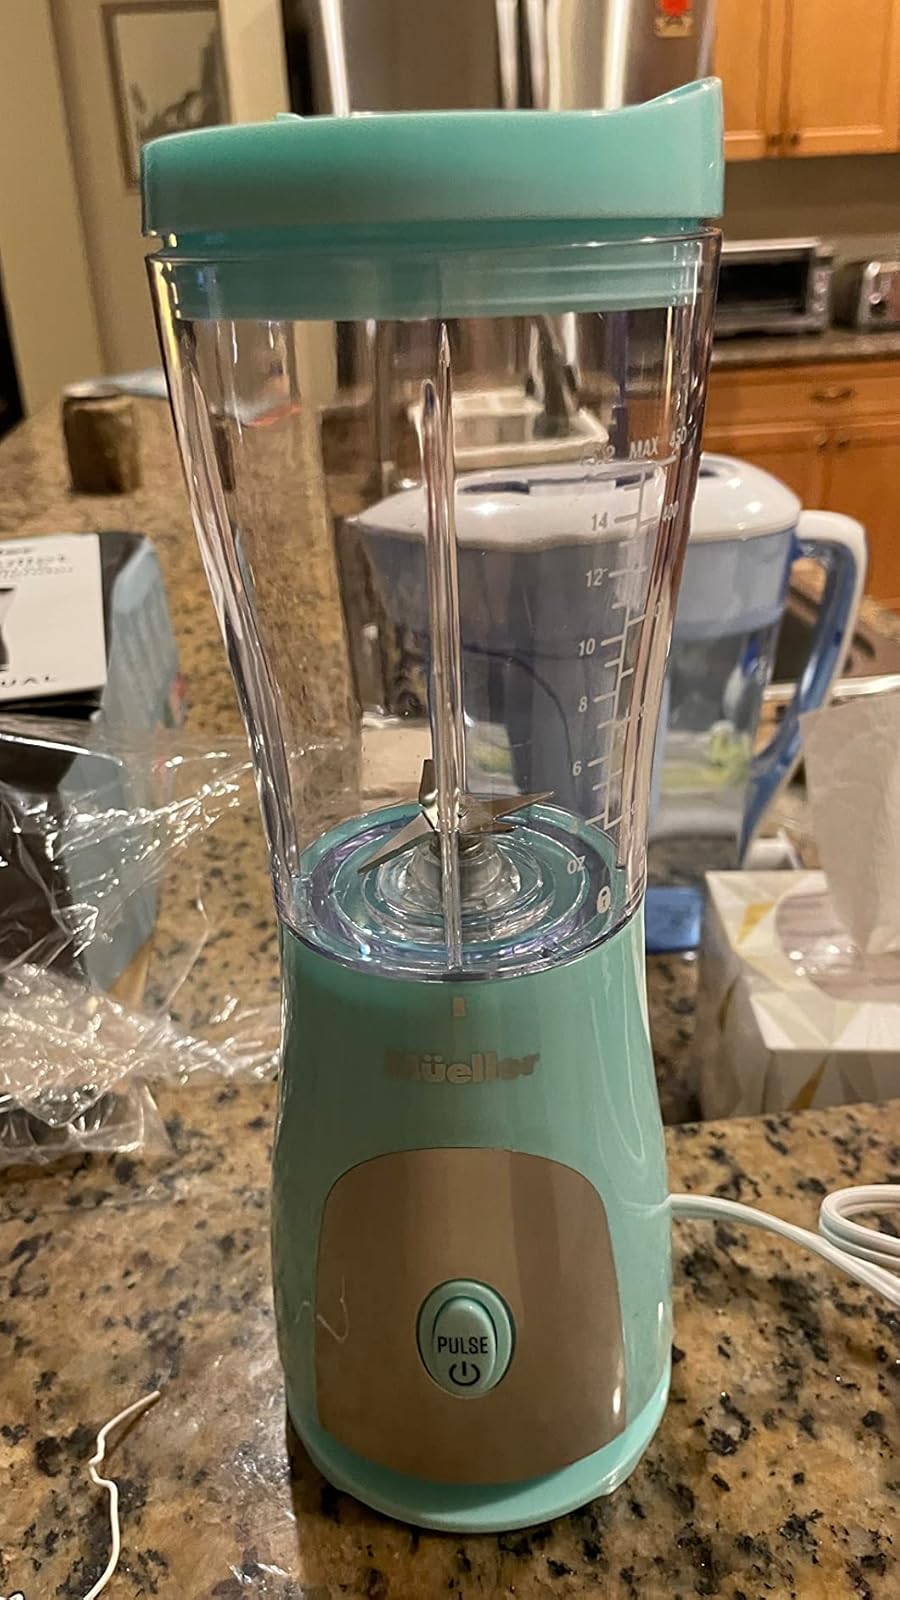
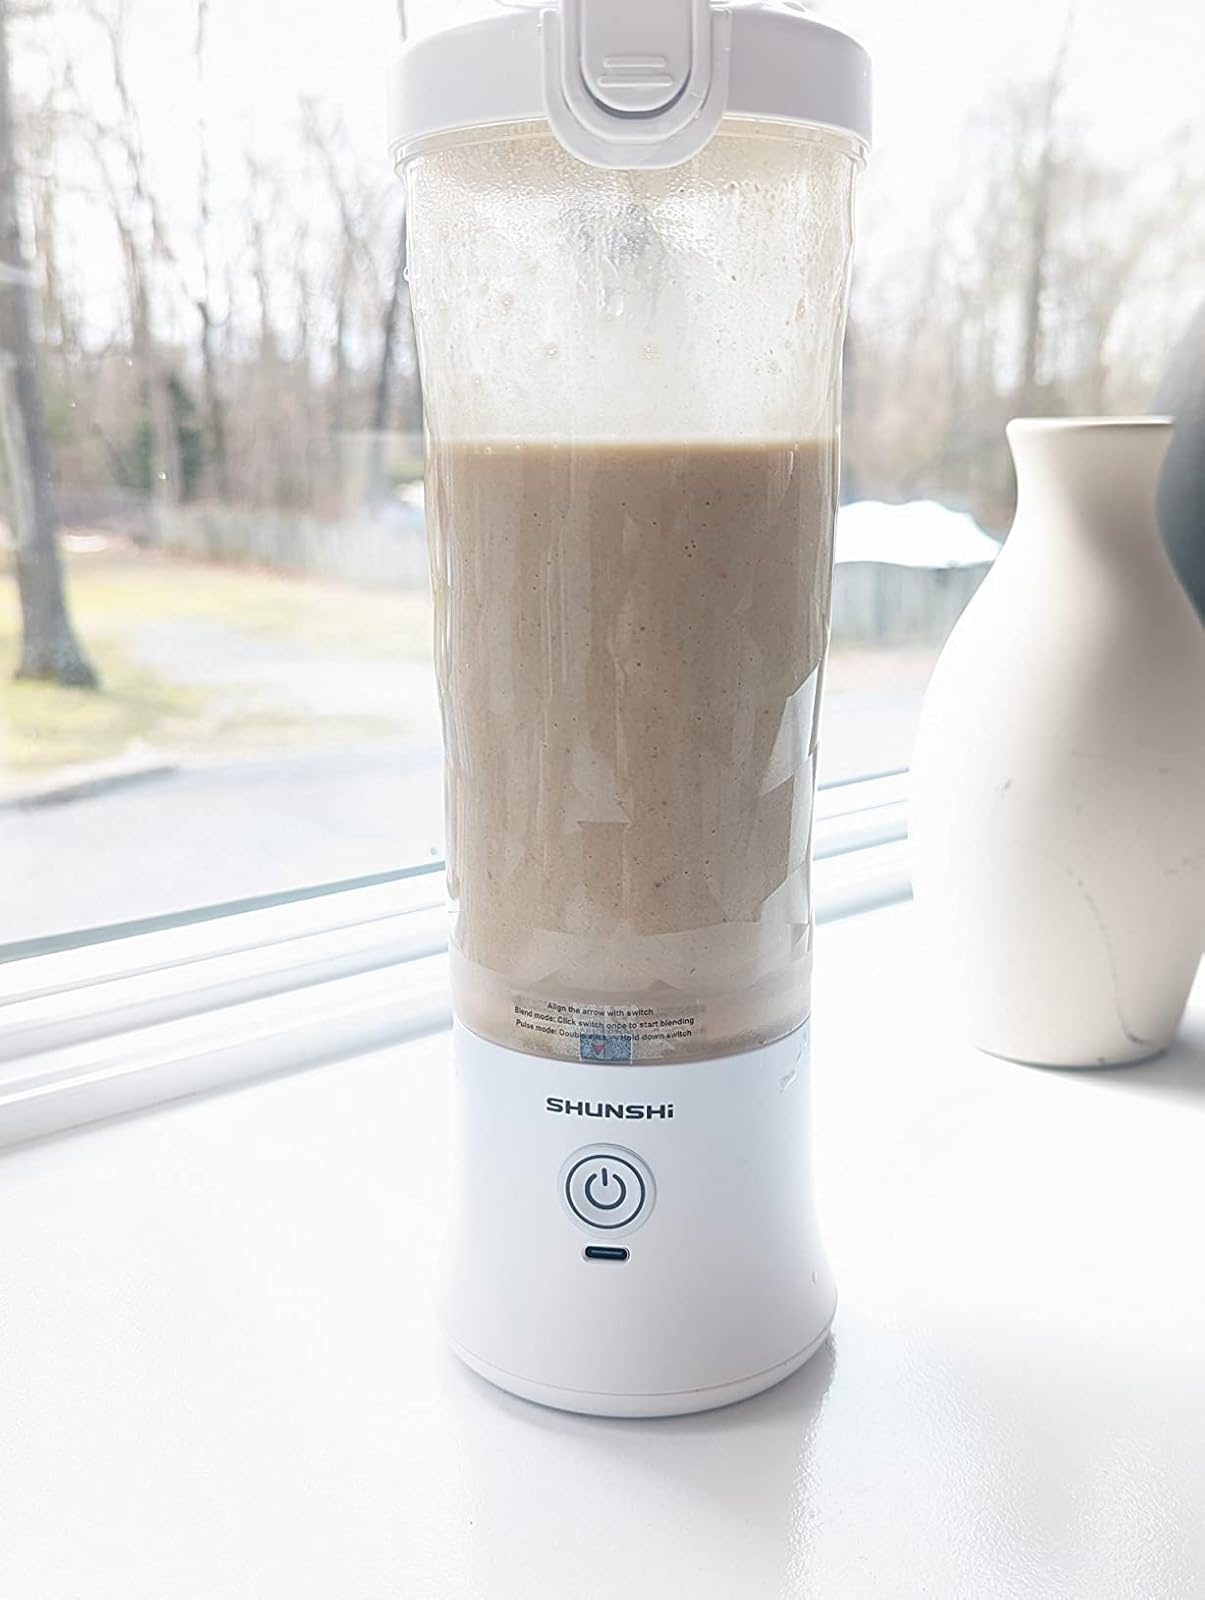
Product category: items_blender
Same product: no